St. Boniface's Abbey

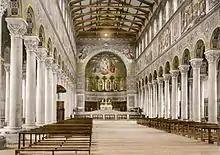
St. Boniface's Abbey interior c. 1894

St. Boniface's Abbey is a Benedictine monastery in Maxvorstadt, Munich, Bavaria, Germany. It was founded in 1835 by King Ludwig I of Bavaria, as a part of his efforts to reanimate the country's spiritual life by the restoration of the monasteries destroyed during the secularisation of the early 19th century.